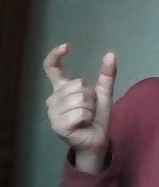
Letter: nun